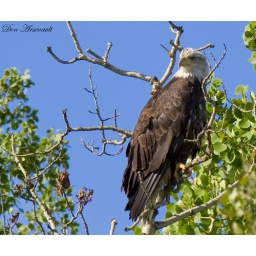
On the way to Grande Prairie, my wife spotted this creature perched in the trees. She has an eagle eye!